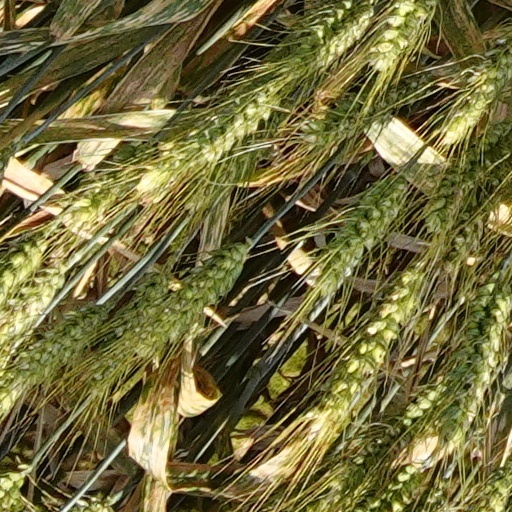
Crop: wheat